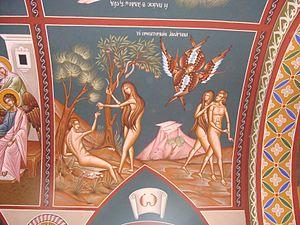
""Le péché originel"", fresque sur la voûte de la nef de l'église Saint-Michel de Ghisonaccia (par N. Giannakakis, 1983)"
Augustin d'Hippone ou Saint Augustin, né le 13 novembre 354 à Thagaste, un municipe de la province d'Afrique, et mort le 28 août 430 à Hippone, est un philosophe et théologien chrétien romain de la classe aisée. Avec Ambroise de Milan, Jérôme de Stridon et Grégoire le Grand, il est l'un des quatre Pères de l'Église occidentale et l’un des trente-six docteurs de l’Église.